Eileen Mary Casey

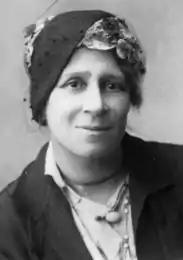

Eileen Mary Casey (4 April 1881 – 12 October 1972) was a suffragette, translator and teacher.